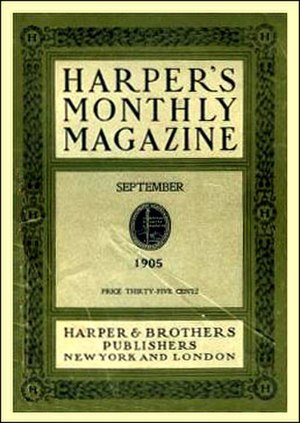
Harper's Magazine
Harper's Magazines forside, september 1905.
Harper's Magazine er et amerikansk tidsskrift for litteratur, politik og kulturspørgsmål.